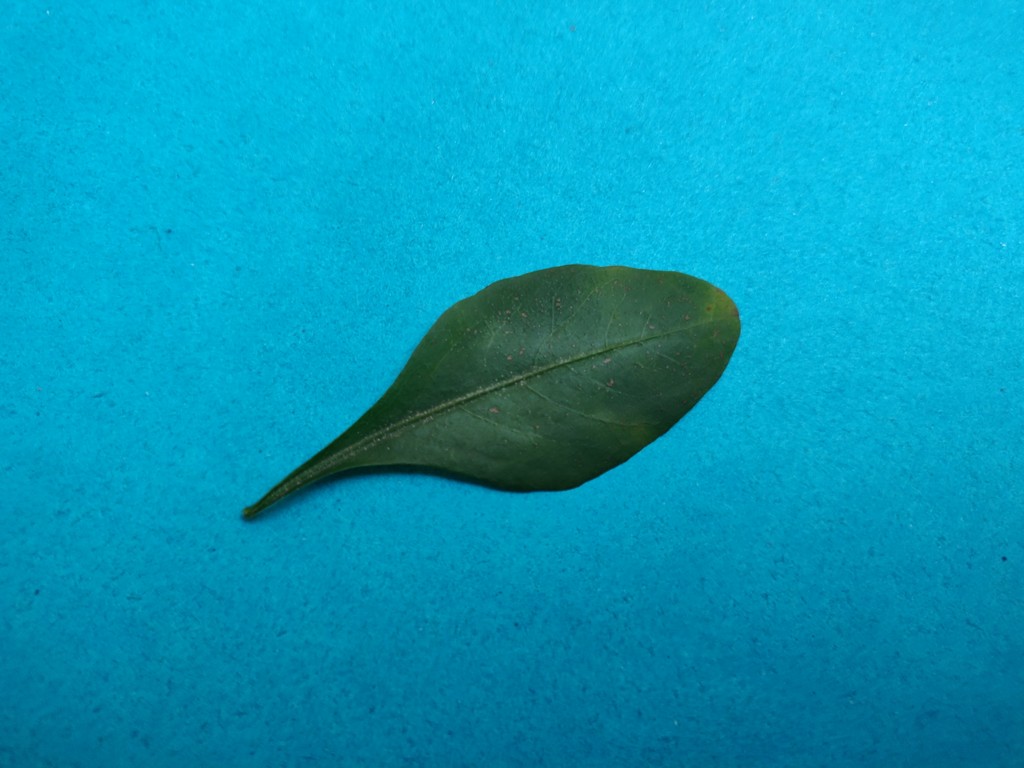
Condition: Unhealthy
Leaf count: single
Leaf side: front